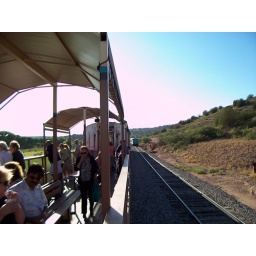
They've uncoupled the the locomotives from the train and are running around the train.